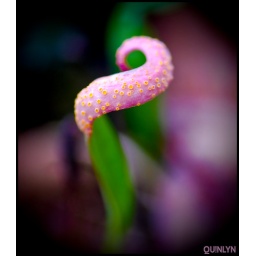
A blade of grass twisted by some kind of colorful fungus. ~sd